Question: What is in the soup?
Tambaya: Menene a cikin miyar?
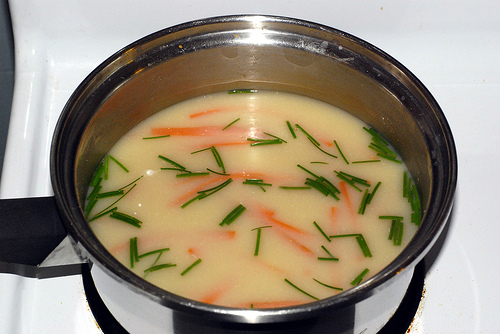
Answer: Carrots.
Amsa: Karas.